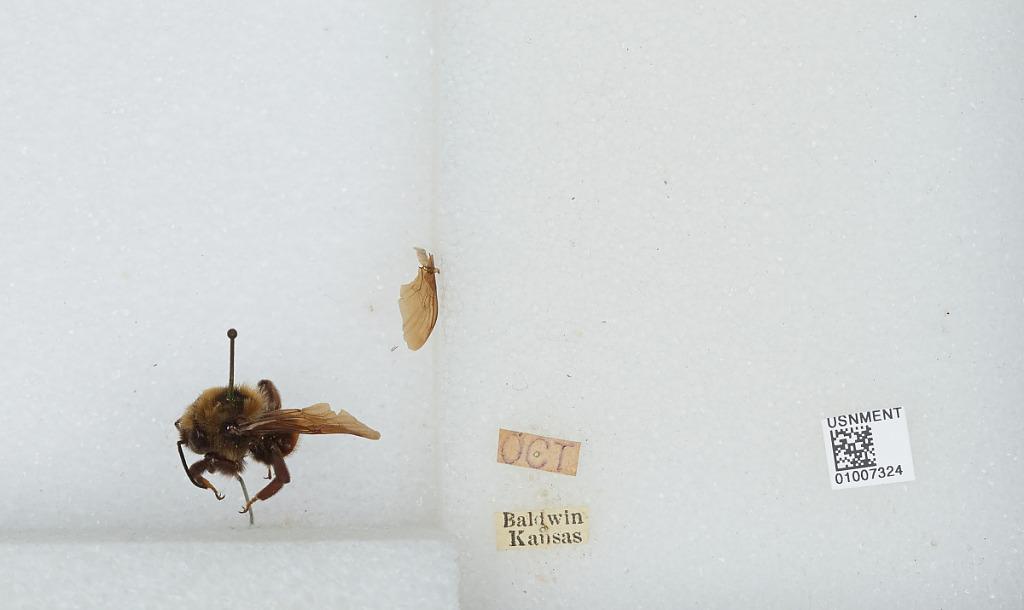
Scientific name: Bombus (Fervidobombus) fervidus fervidus (Fabricius)
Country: United States
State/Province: Kansas
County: Douglas
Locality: Baldwin
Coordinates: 38.7775, -95.1875